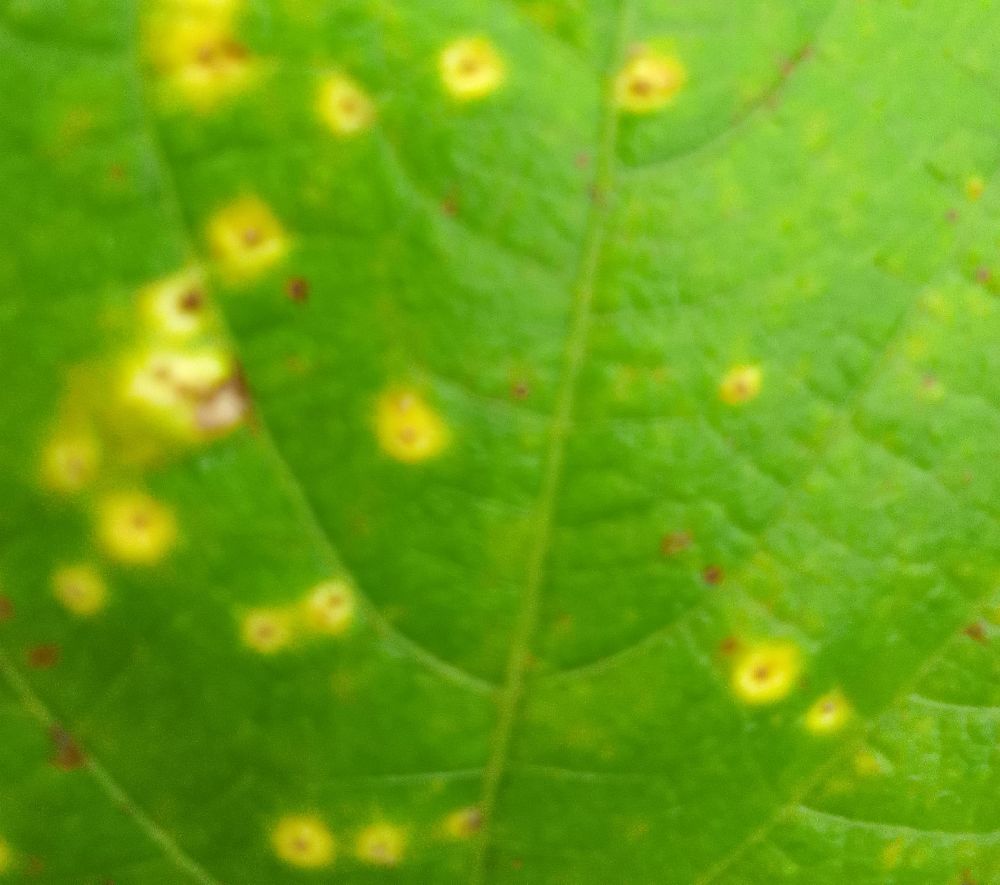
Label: rust